Oliver S. Glisson

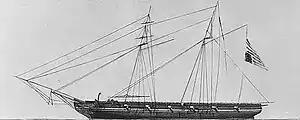
USS "Grampus"

Glisson was recruited from Indiana as a midshipman on November 1, 1826. Among his sponsors were Senator James Noble, Governor James Ray, Judge John Test and Indiana Supreme Court Judge John T. McKinney.